Vitorino Antunes

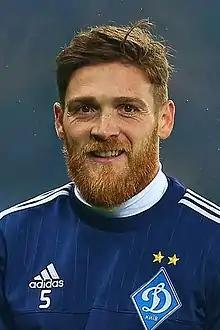
Antunes with Dynamo Kyiv in 2015

Vitorino Gabriel Pacheco Antunes (born 1 April 1987) is a Portuguese professional footballer who plays as a left-back for F.C. Paços de Ferreira.